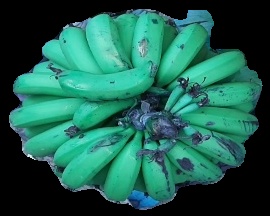
Variety: pachbale
Grade: grade2